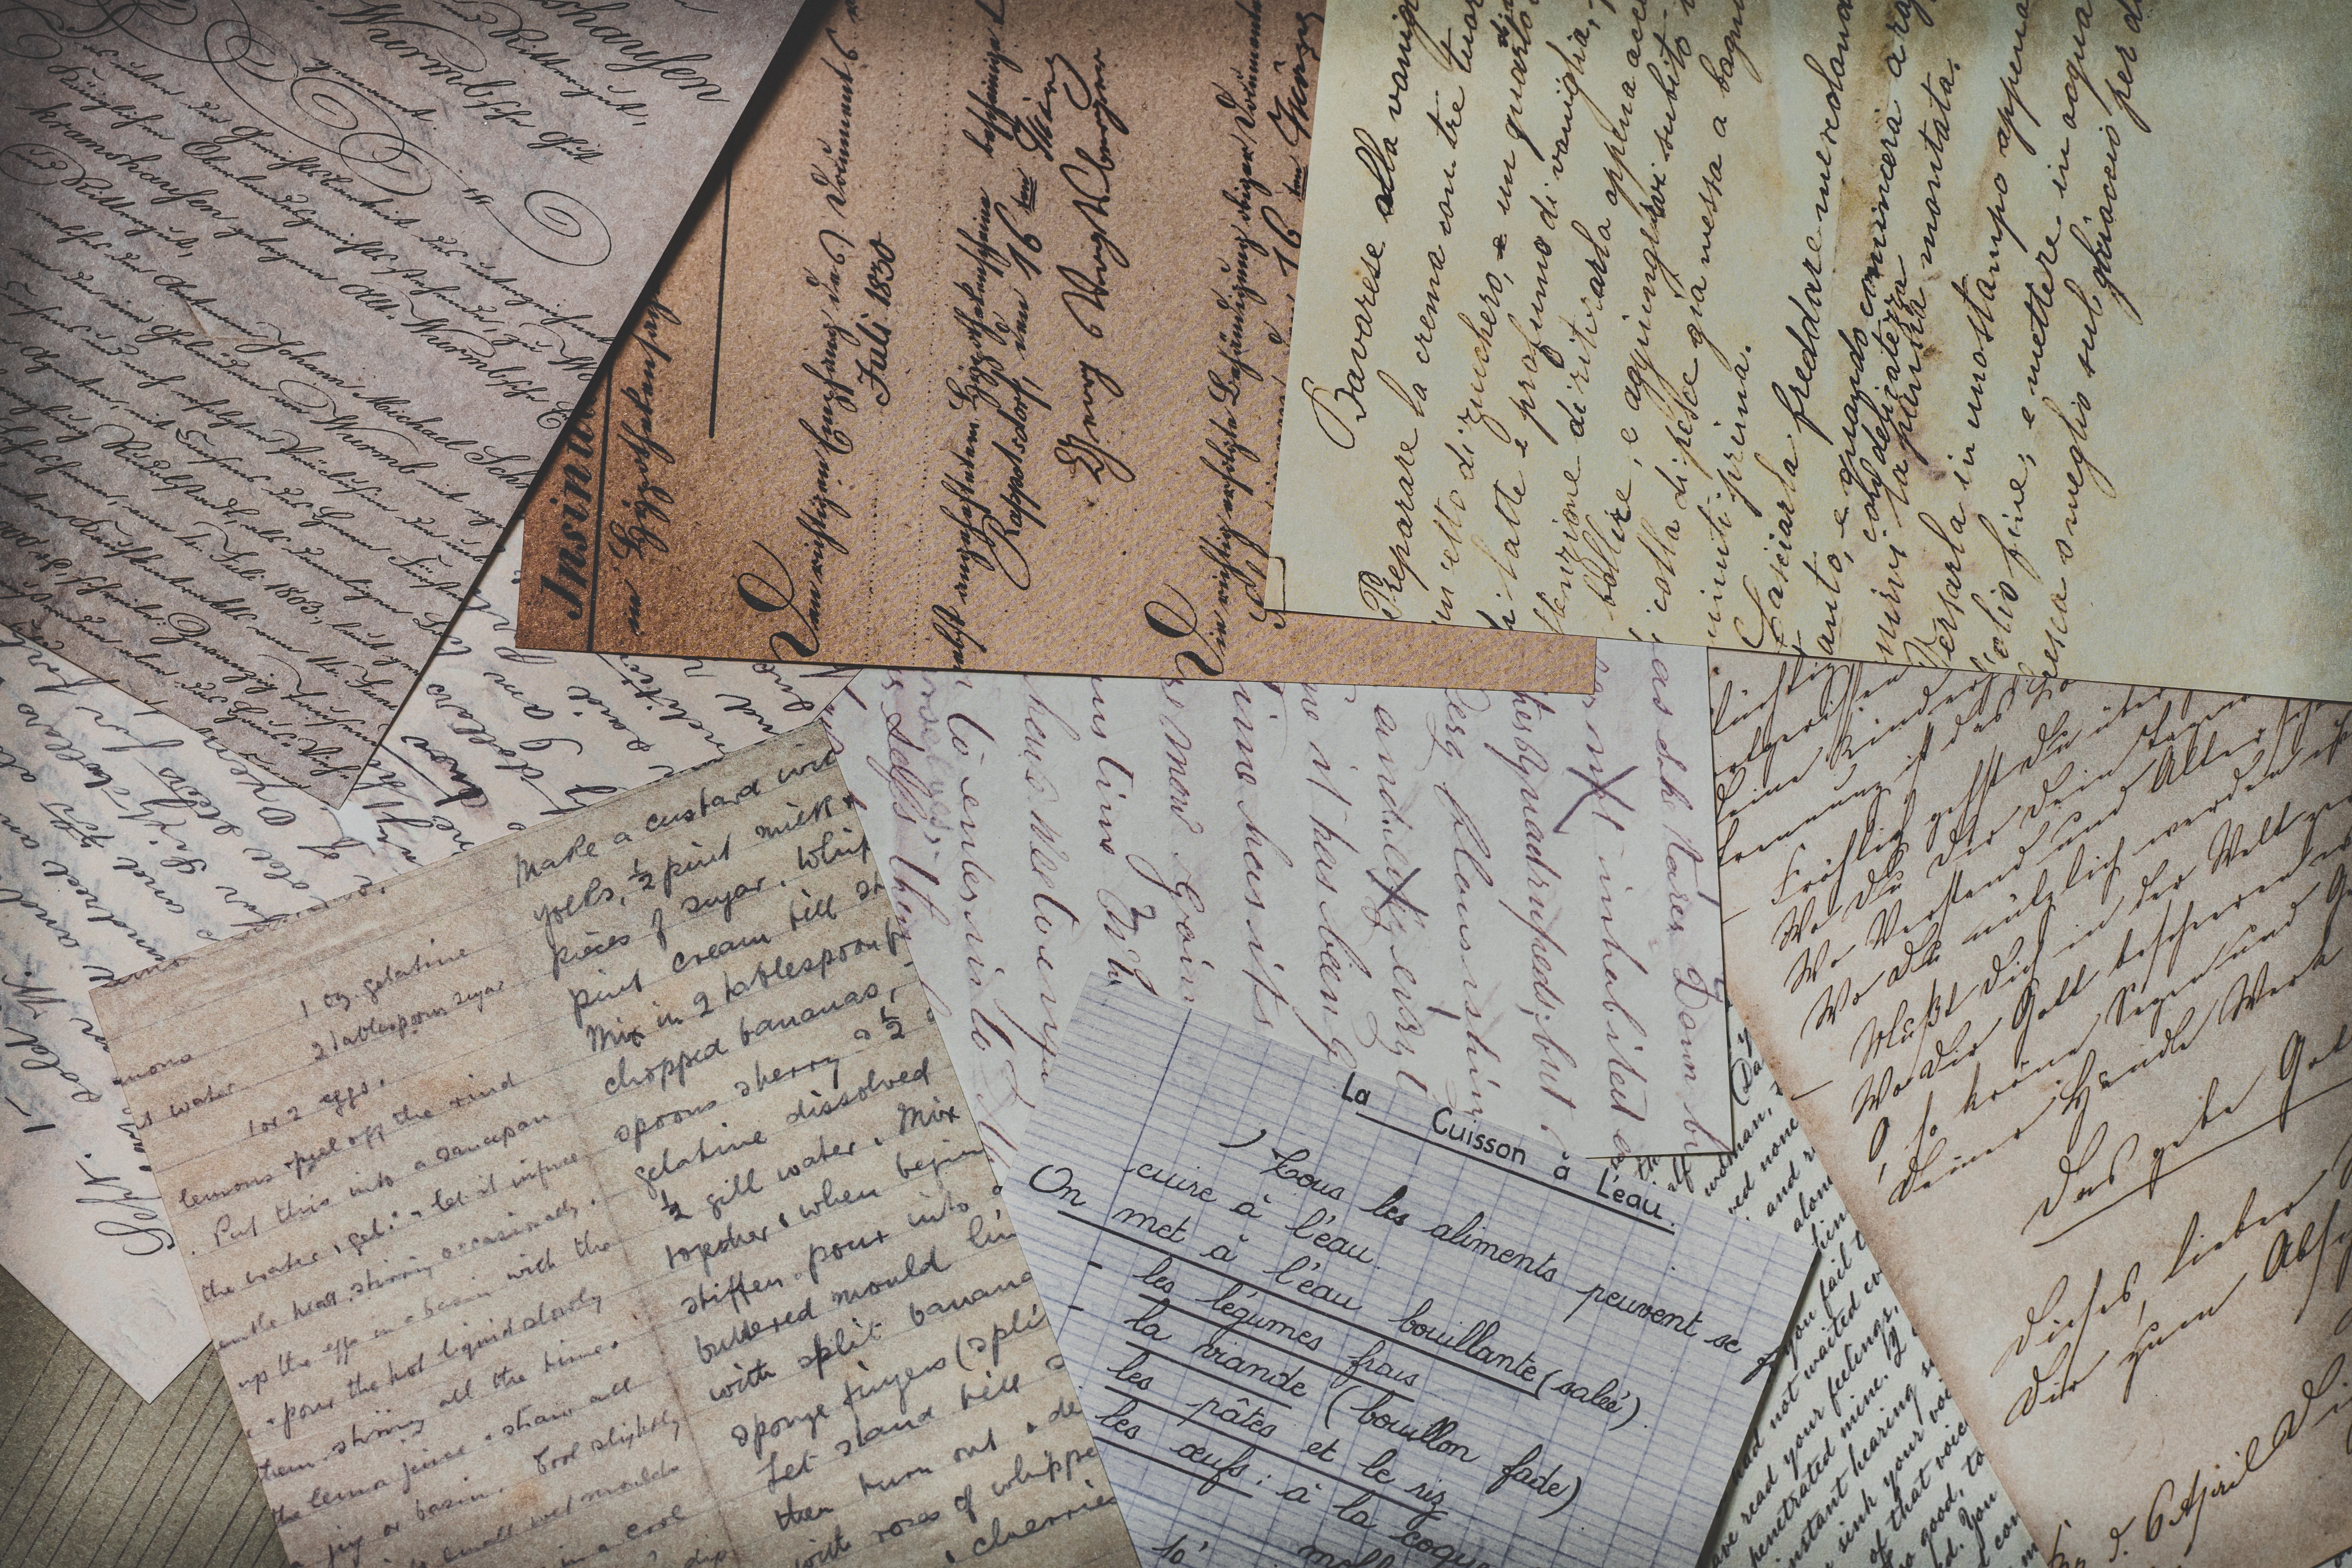
natural, handwriting, font, writing, paper, paper product, document, pattern, letter, wood, calligraphy, rectangle